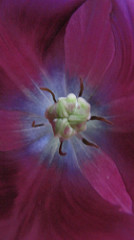
Flower: tulip